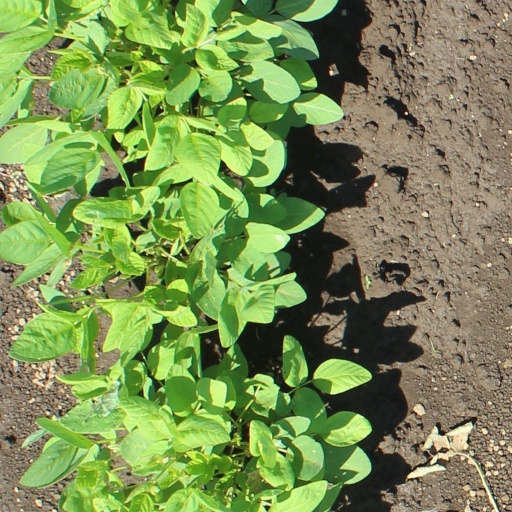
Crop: soybean